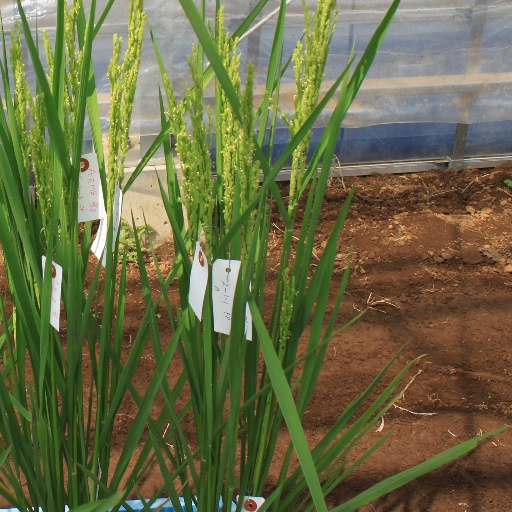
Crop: rice